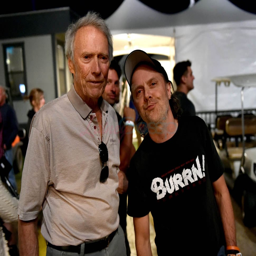
actor and hard rock artist attend day of the festival